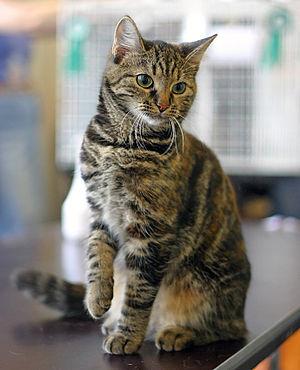
Femelle European shorthair (Européen) présenté dans une exposition féline à Helsinki. Silkkiturkin Kaunotar [EUR f 22] EX2
L'european shorthair, également appelé européen ou celtic shorthair, est une race de chat originaire d'Europe, représentant anobli des chats communs d'Europe. Ce rôle était détenu depuis le début du XXᵉ siècle par le british shorthair, bien qu'il soit plus trapu que la plupart des chats communs européens, jusqu'en 1983 où l'european shorthair est reconnu par la Fédération internationale féline.